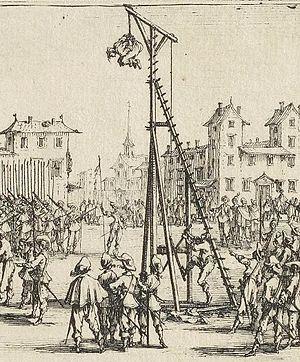
L'estrapade est une méthode de torture où le bourreau attache les bras de la victime à des cordes, le plus souvent dans le dos, puis la hisse jusqu'à la suspendre et la laisse tomber brusquement, mais sans laisser le corps toucher terre. Cela provoque une dislocation des épaules accompagnée d'une intense douleur. Des poids sont parfois fixés aux pieds de la victime pour intensifier la traction.
La torture est l'utilisation volontaire de la violence pour infliger une forte souffrance à un individu. En droit international coutumier, des éléments clés de la définition de la torture ont fait l'objet de références officielles : en résumé, elle implique « une douleur ou souffrance aiguës, physique ou mentale », infligée « intentionnellement ». La Convention inter-américaine pour la prévention et la répression de la torture en étend la définition aux cas d'« applications de méthodes visant à annuler la personnalité de la victime ou à diminuer sa capacité physique ou mentale, même si ces méthodes et procédés ne causent aucune douleur physique ou angoisse psychique ». La distinction entre « torture » et « peine ou traitement cruel, inhumain ou dégradant » est sujette à débats et à variations selon la jurisprudence et les tribunaux.
Voyages à travers la France et l'Italie est un récit de voyage en anglais de Tobias Smollett publié le 8 mai 1766.